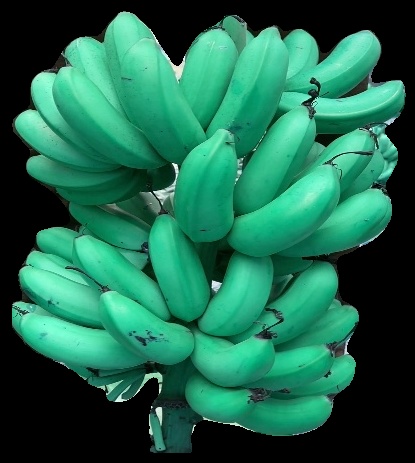
Variety: rasbale
Grade: grade1